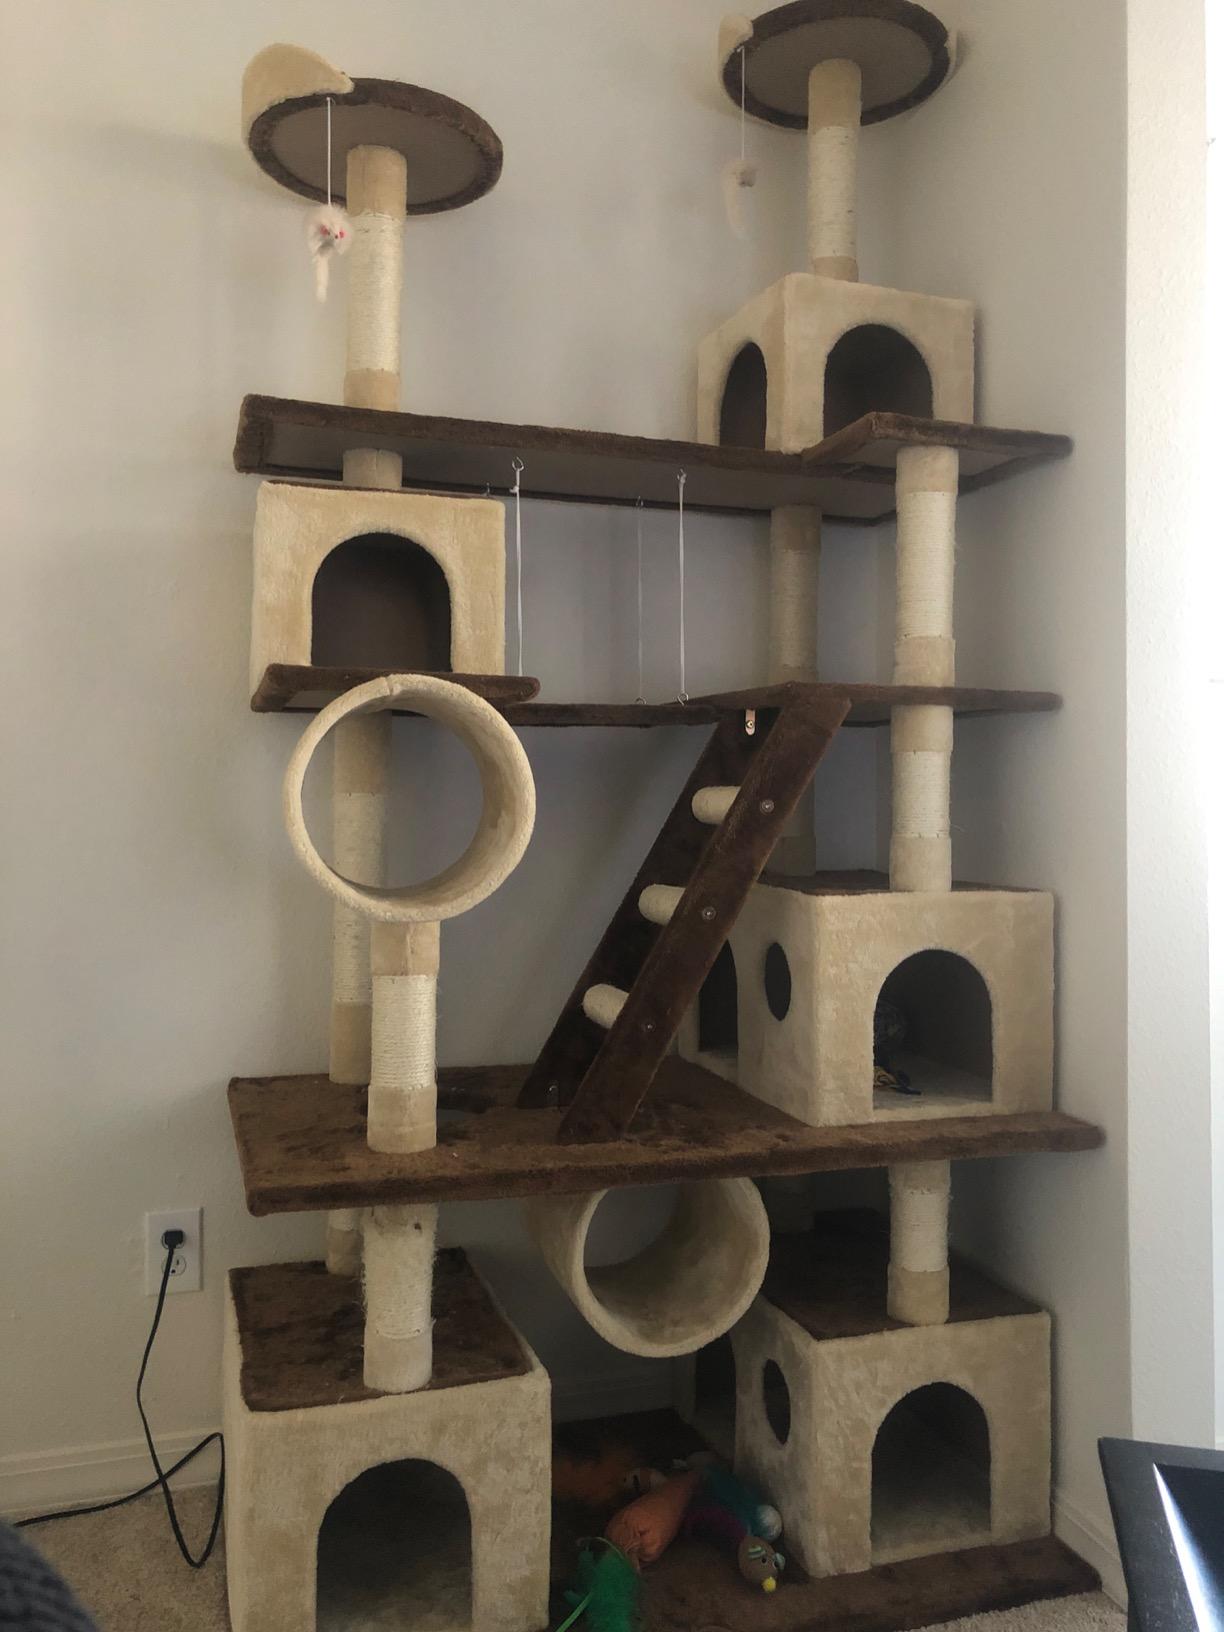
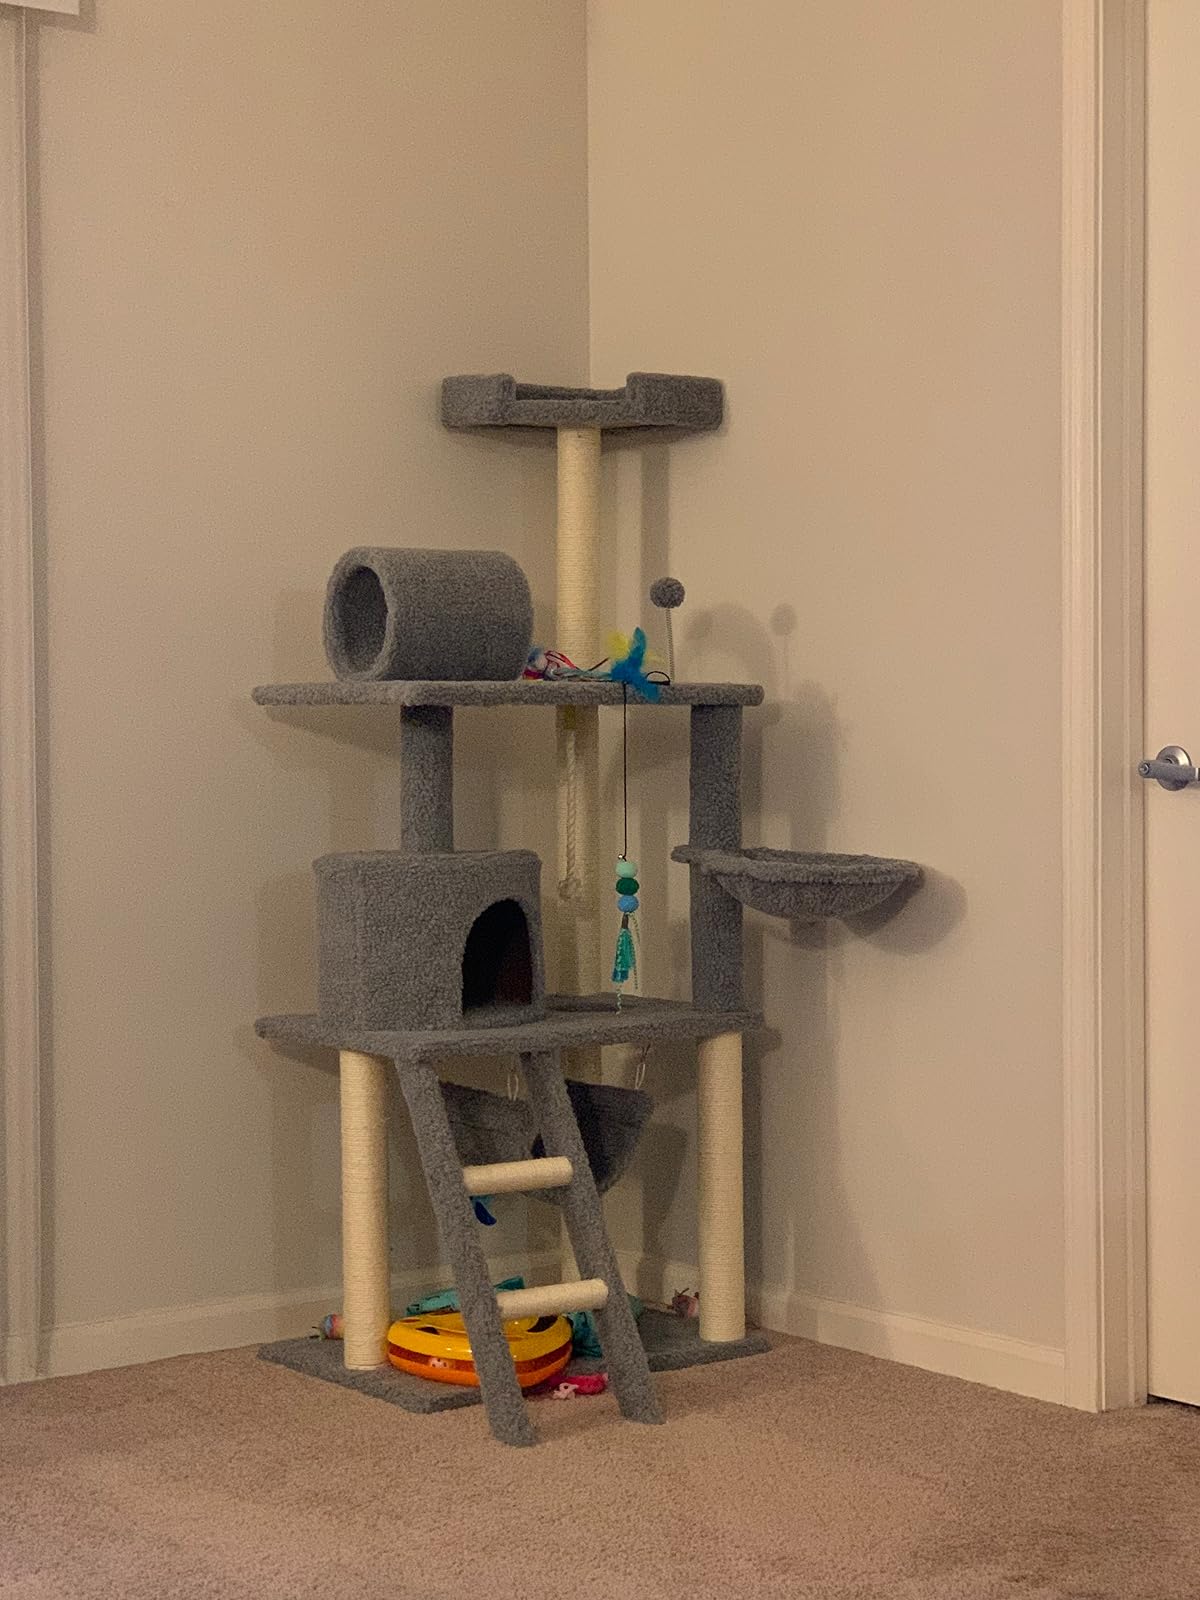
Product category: items_cat tree
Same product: no